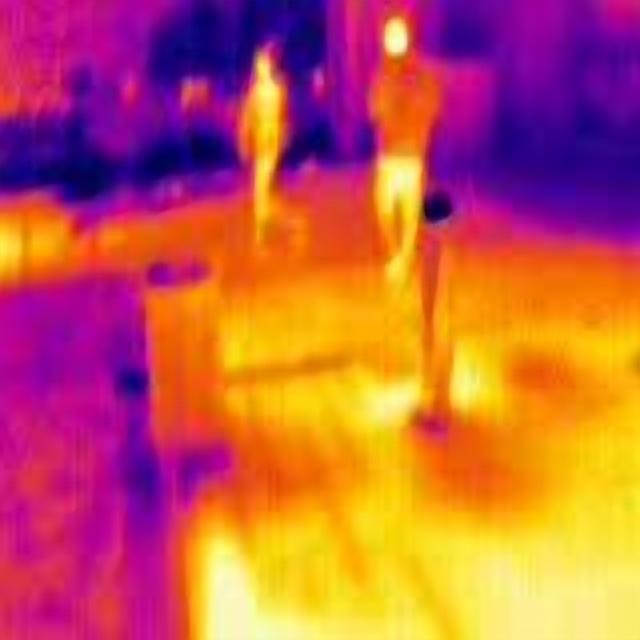
Detected objects:
label: person
label: person